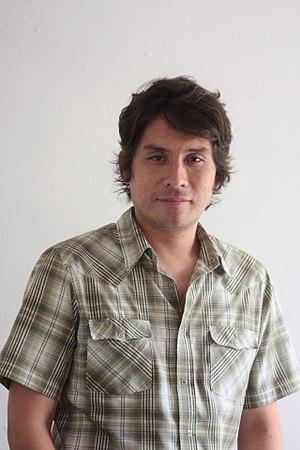
Jeremías Gamboa est un journaliste et écrivain péruvien, de langue espagnole, révélé par son roman Contarlo todo.